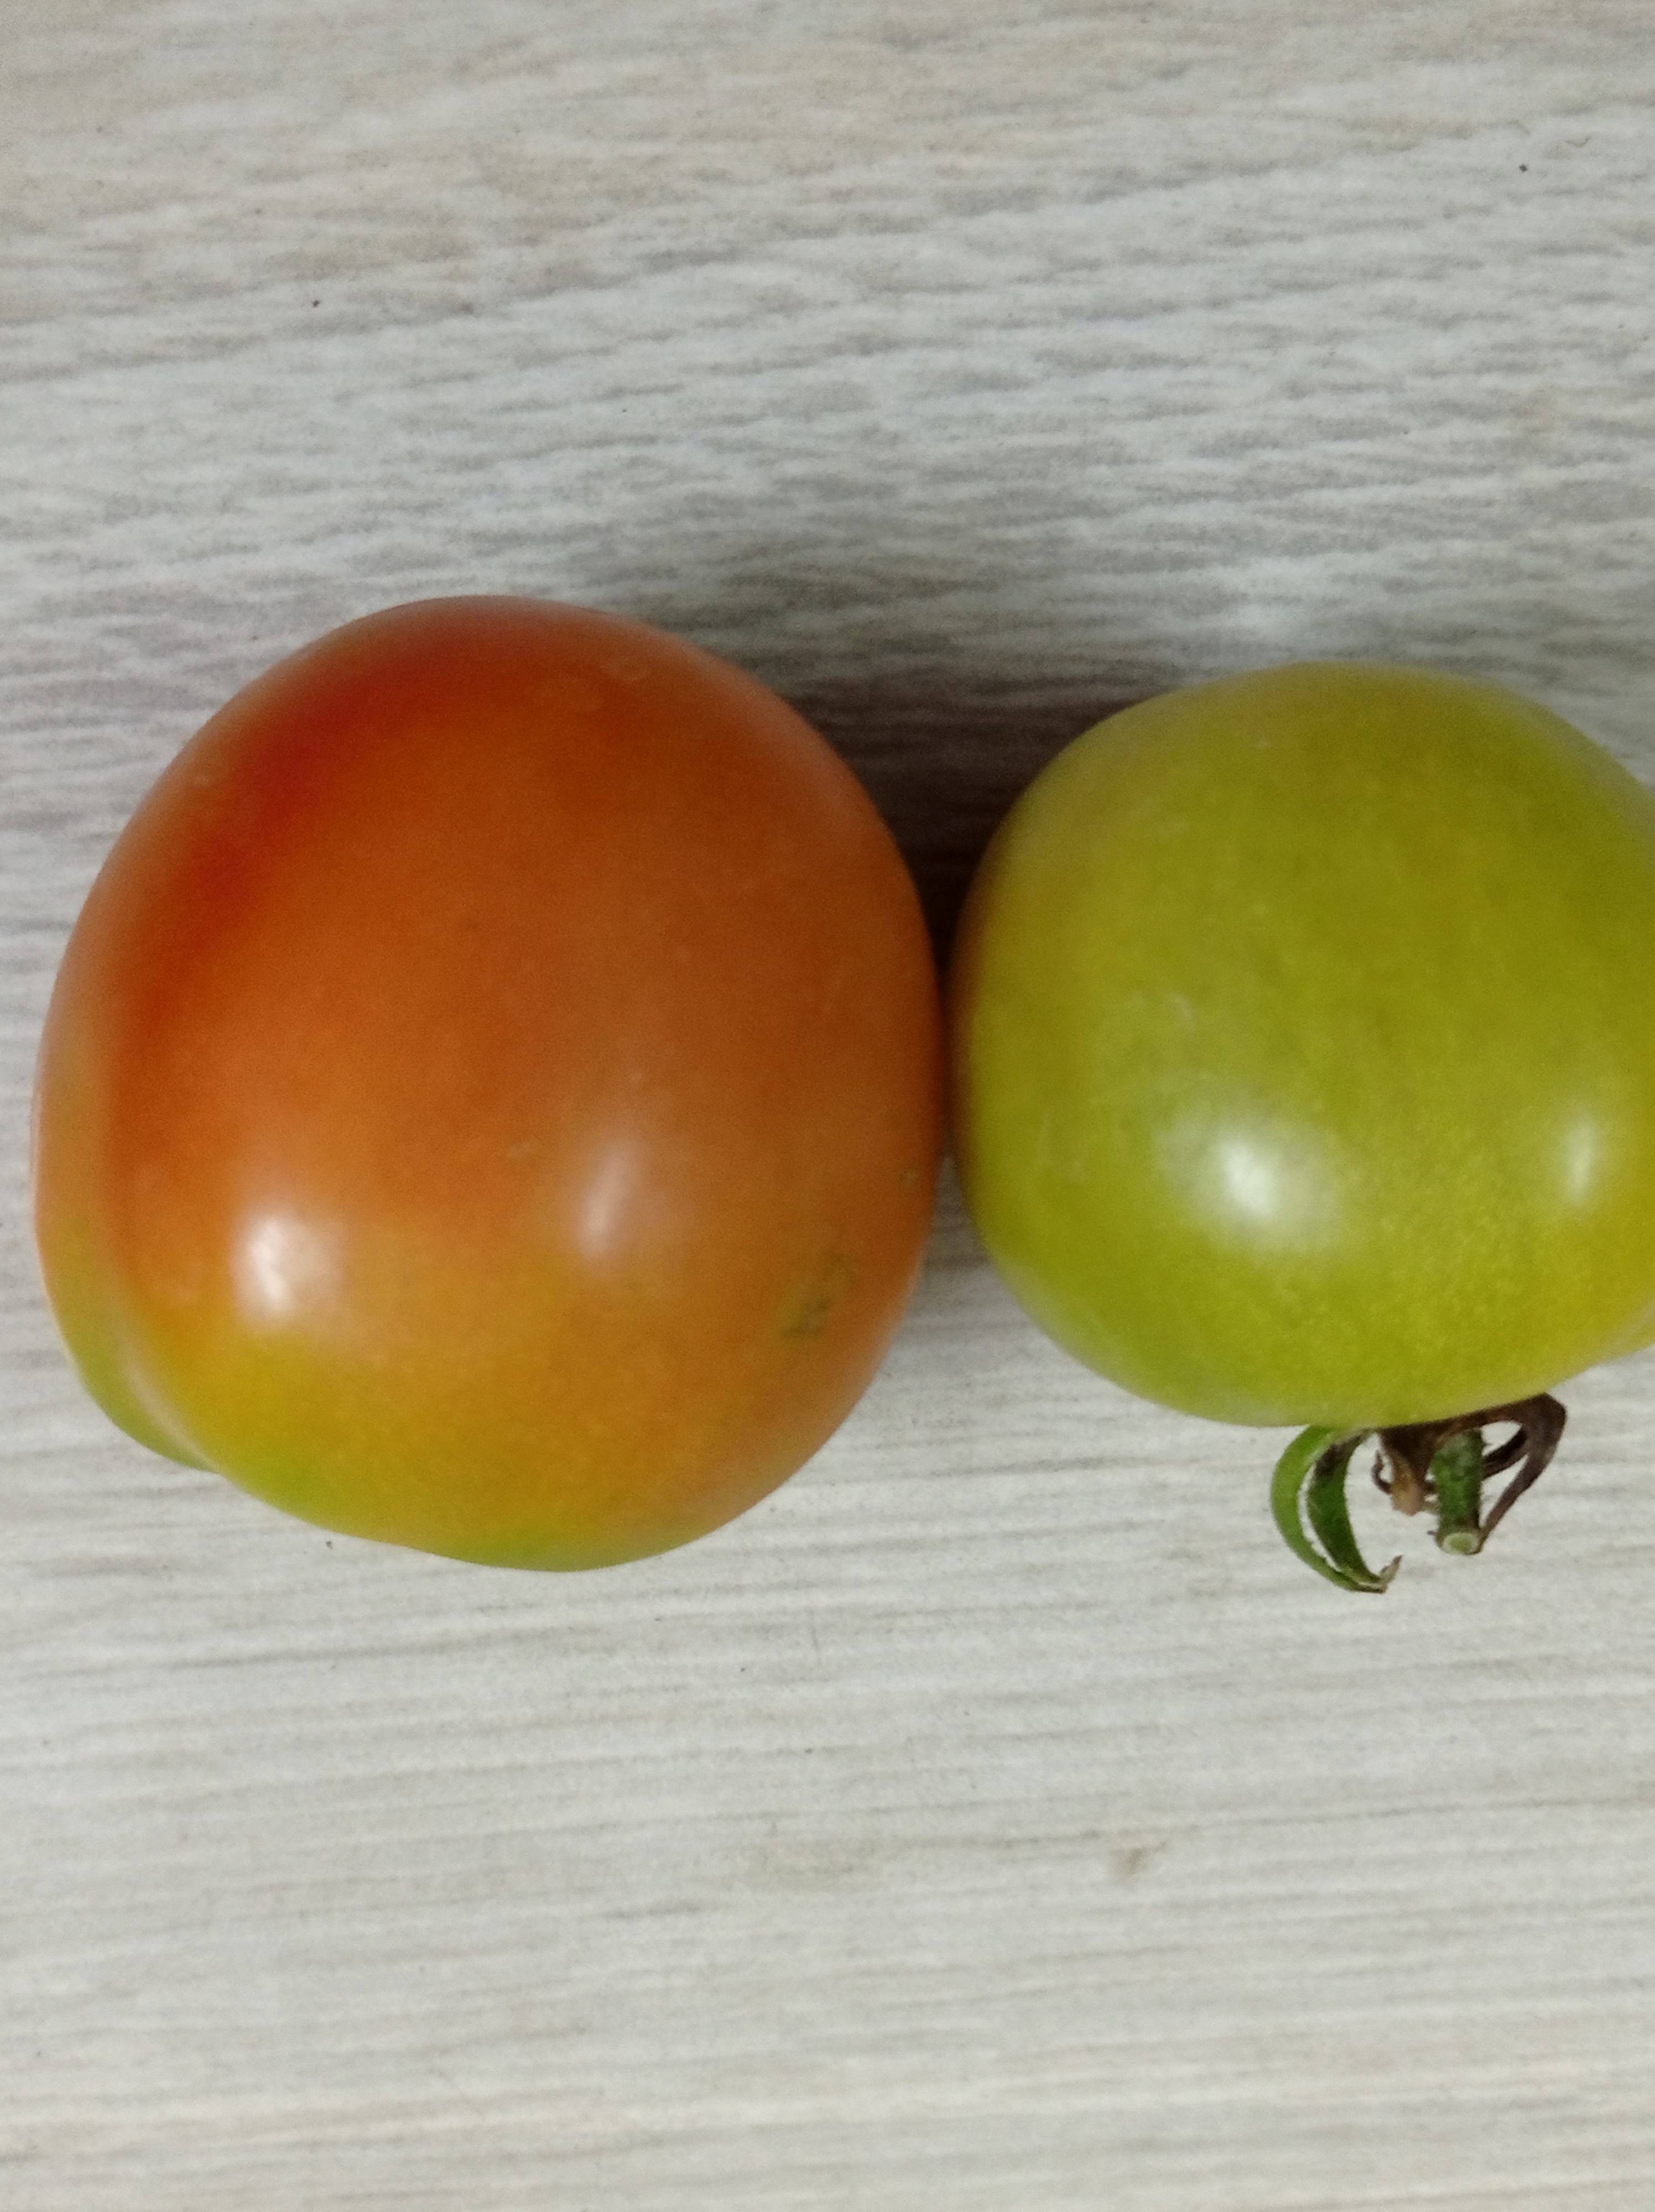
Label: Fresh